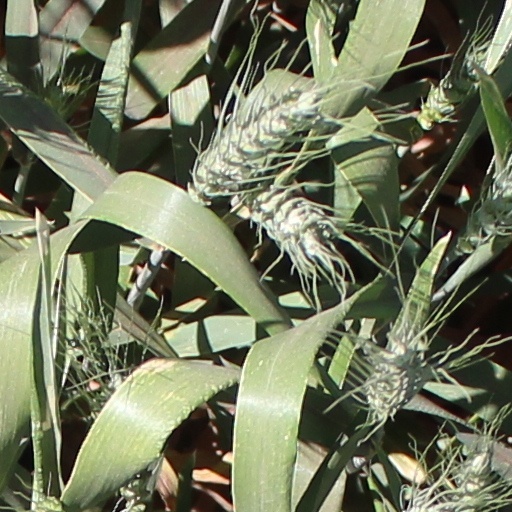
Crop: wheat